Elizabeth Thompson (Barbados)

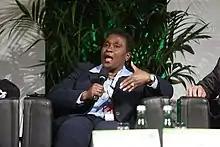
Thompson in 2013

Henrietta Elizabeth Thompson, widely known as Liz Thompson (born 22 November 1961) is a Barbadian lawyer, politician and diplomat whose work has included sustainable energy policy. While an elected Member of Parliament representing the Barbados Labour Party for the St. James South constituency from 1994 to 2008. She served as on different occasions as Minister of Health, Minister of Housing, Minister of Physical Development, Minister of Energy and Environment, and Acting Attorney General. She joined the United Nations in 2010, first serving as Assistant Secretary-General of the UN (2010 to 2013), a Special Adviser to the UN President of the General Assembly (2013 and 2014), and as the UN Secretary General’s Senior Advisor on Sustainable Energy for All (2014 and 2015). In 2018, she was appointed Permanent Representative of Barbados to the United Nations.